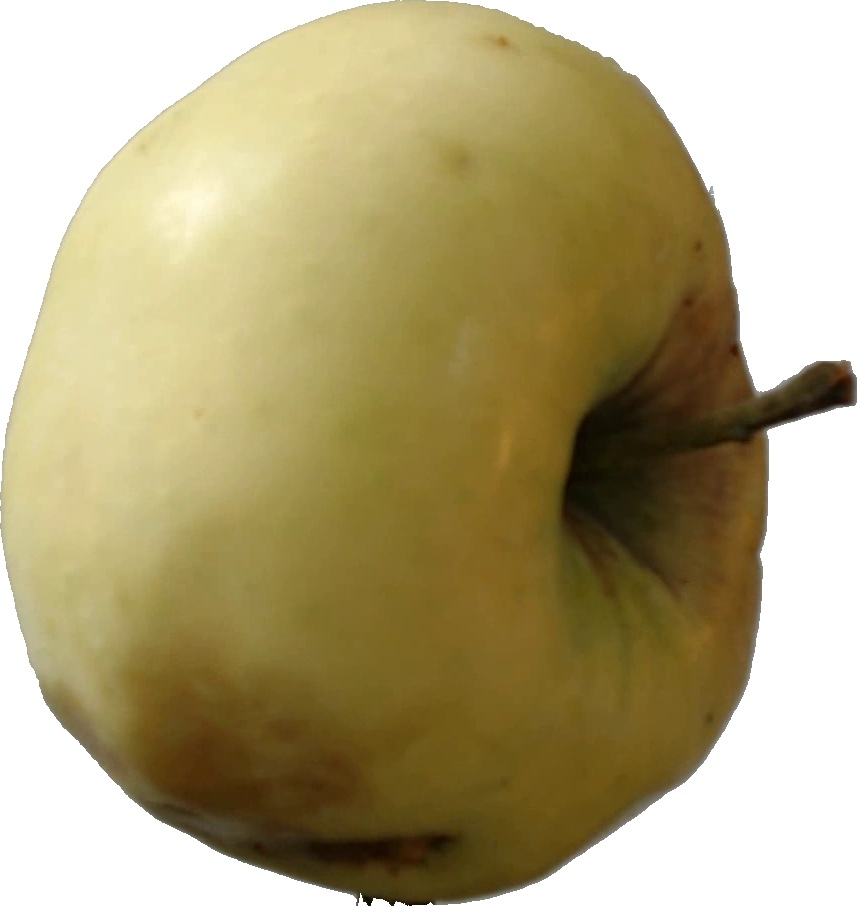
Label: apple_hit_1